Alexander Selkirk

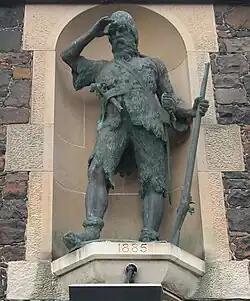
Clad in goatskins, Selkirk awaits rescue in a sculpture by Thomas Stuart Burnett (1885)

Alexander Selkirk (167613 December 1721) was a Scottish privateer and Royal Navy officer who spent four years and four months as a castaway (1704–1709) after being marooned by his captain, initially at his request, on an uninhabited island in the South Pacific Ocean.